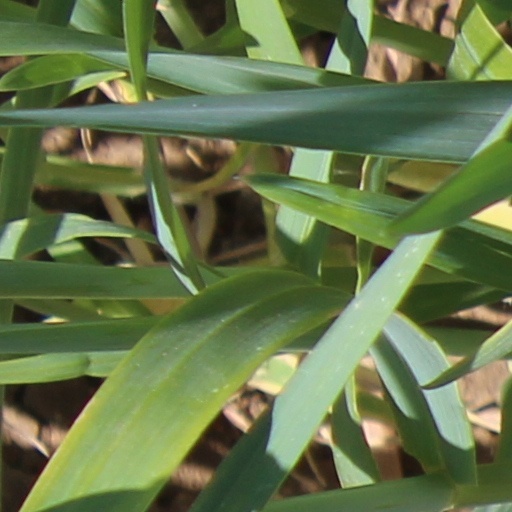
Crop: wheat